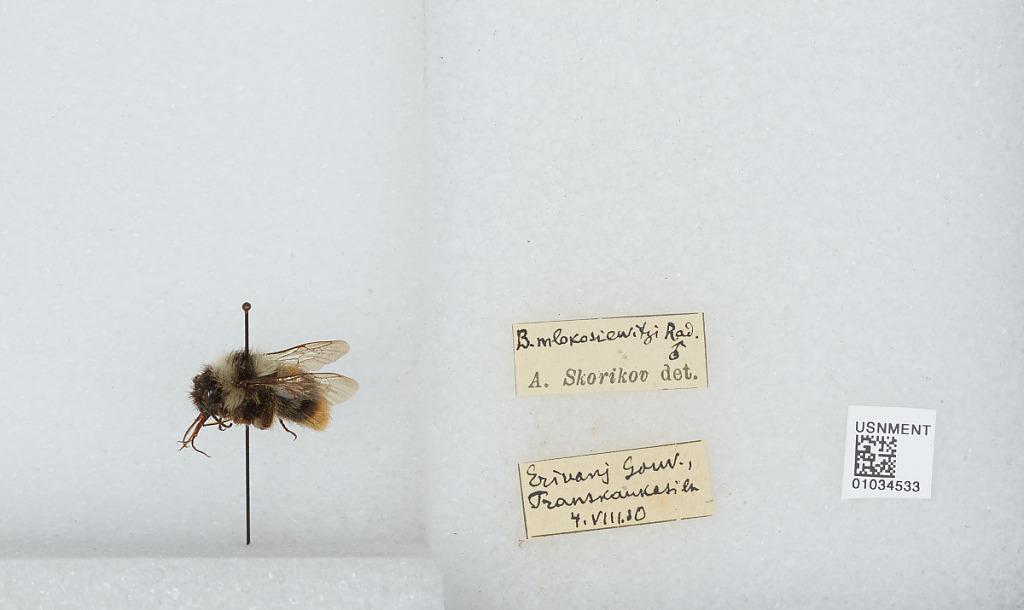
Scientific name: Bombus (Thoracobombus) mlokosiewitzi Radoszkowski
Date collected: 1910-8-4
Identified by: Skorikov, A.